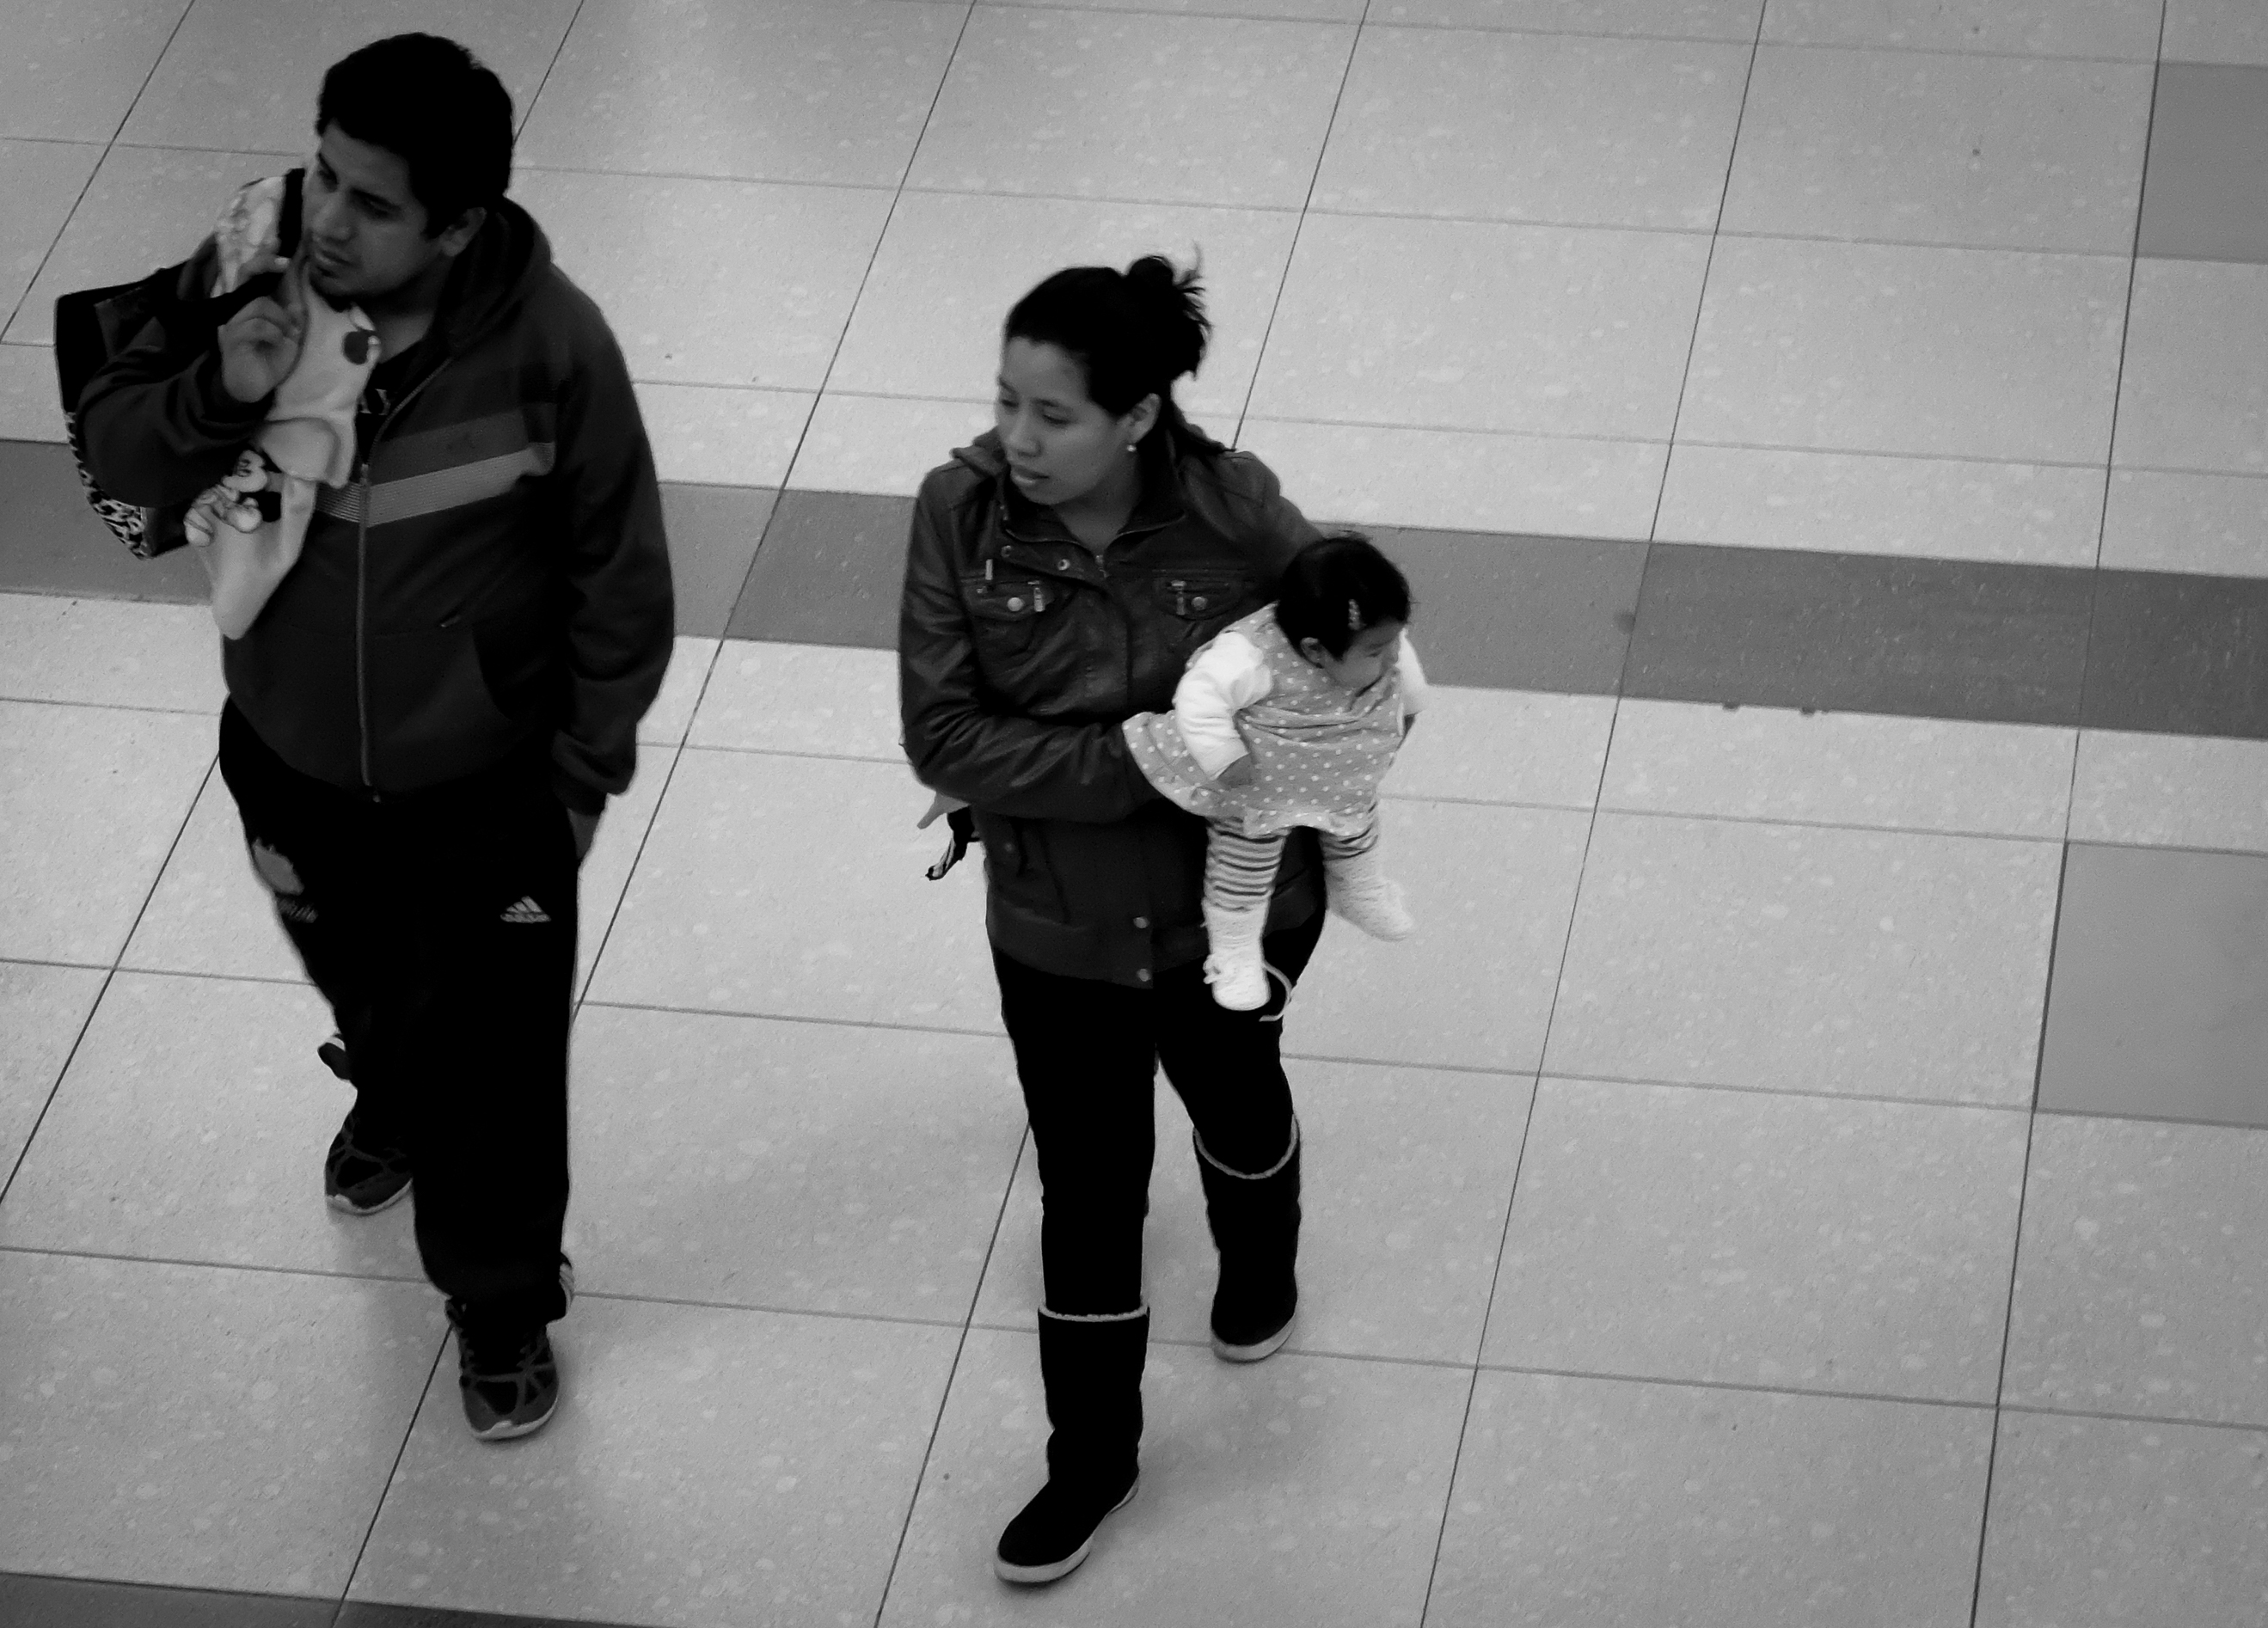
man, black and white, white, male, black, monochrome, photograph, argentina, buenosaires, ar, ezeiza, interaction, monochrome photography, human positions